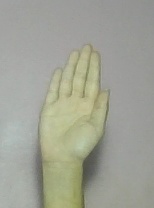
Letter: seen